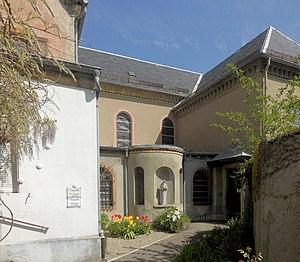
La chapelle Sainte-Anne d'Ottmarsheim
Cet article recense les monuments historiques du Haut-Rhin, en France.
Le prieuré Saint-Bernard est un monument historique situé à Ottmarsheim, dans le département français du Haut-Rhin.